Kenai River

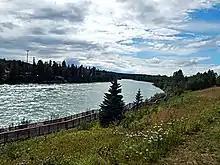
The Kenai River running past Soldotna Creek Park in downtown Soldotna, June 2013

The Kenai River is the most popular sport fishing destination in Alaska, particularly for king salmon (Chinook salmon). Each year there are two runs each of king salmon, coho salmon, sockeye salmon, plus a run of pink salmon every other year. The world record king salmon, which weighed about 44 kg (97 lb), was caught in the Kenai River in 1985. The Kenai is also the home of trophy size rainbow trout and Dolly Varden. Stretching to sizes over 76.2 cm (30 inches). Occasionally there will be reports of catching of "Steelhead"(Sea-run Trout).